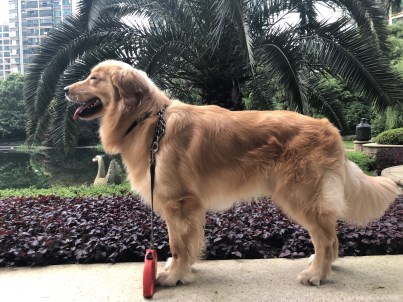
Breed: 5355-n000126-golden_retriever